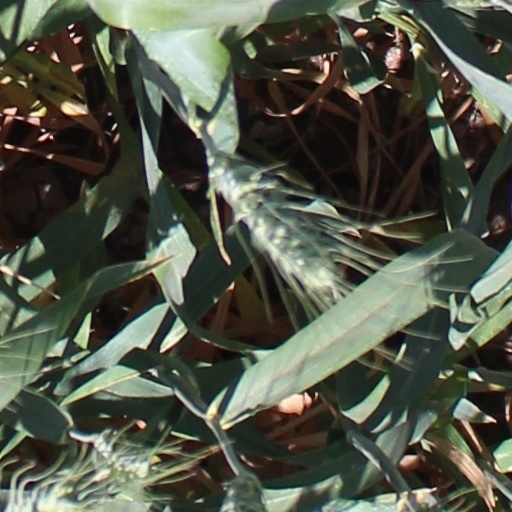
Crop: wheat